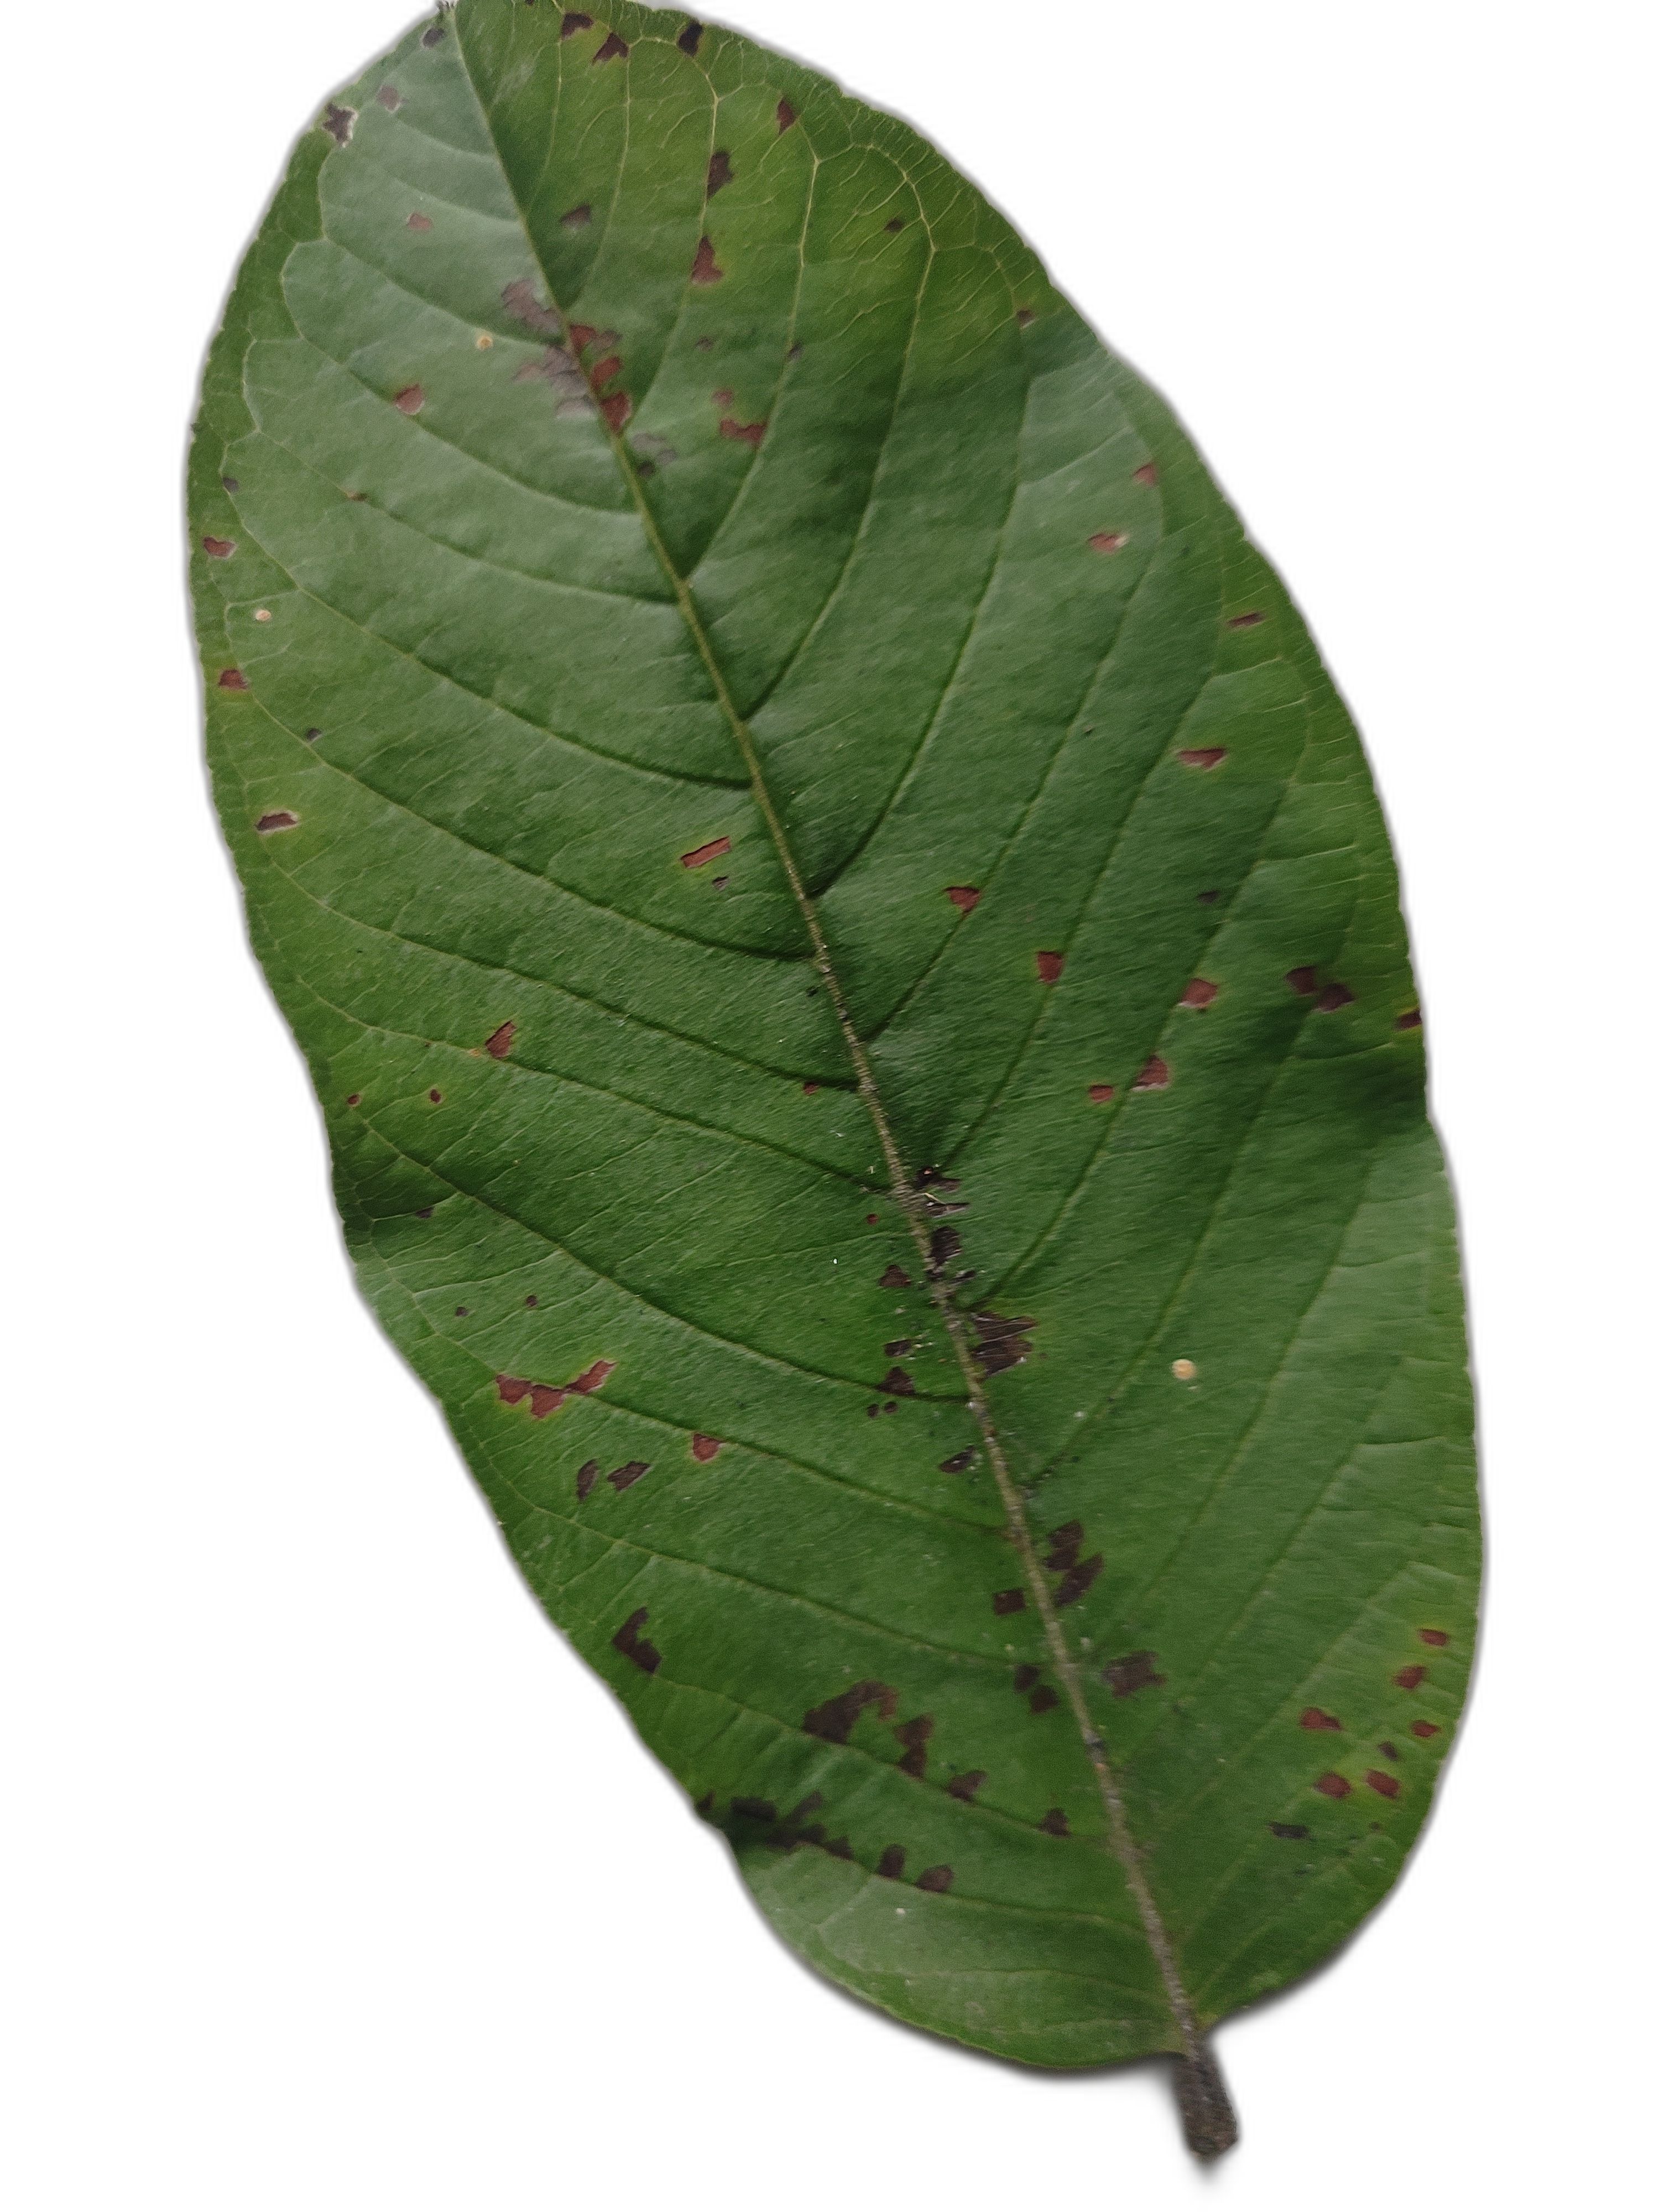
Plant part: leaf
Disease: Dot